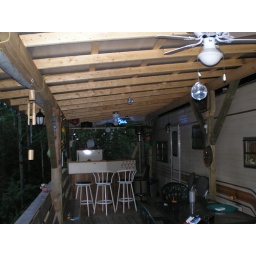
bar under the roof